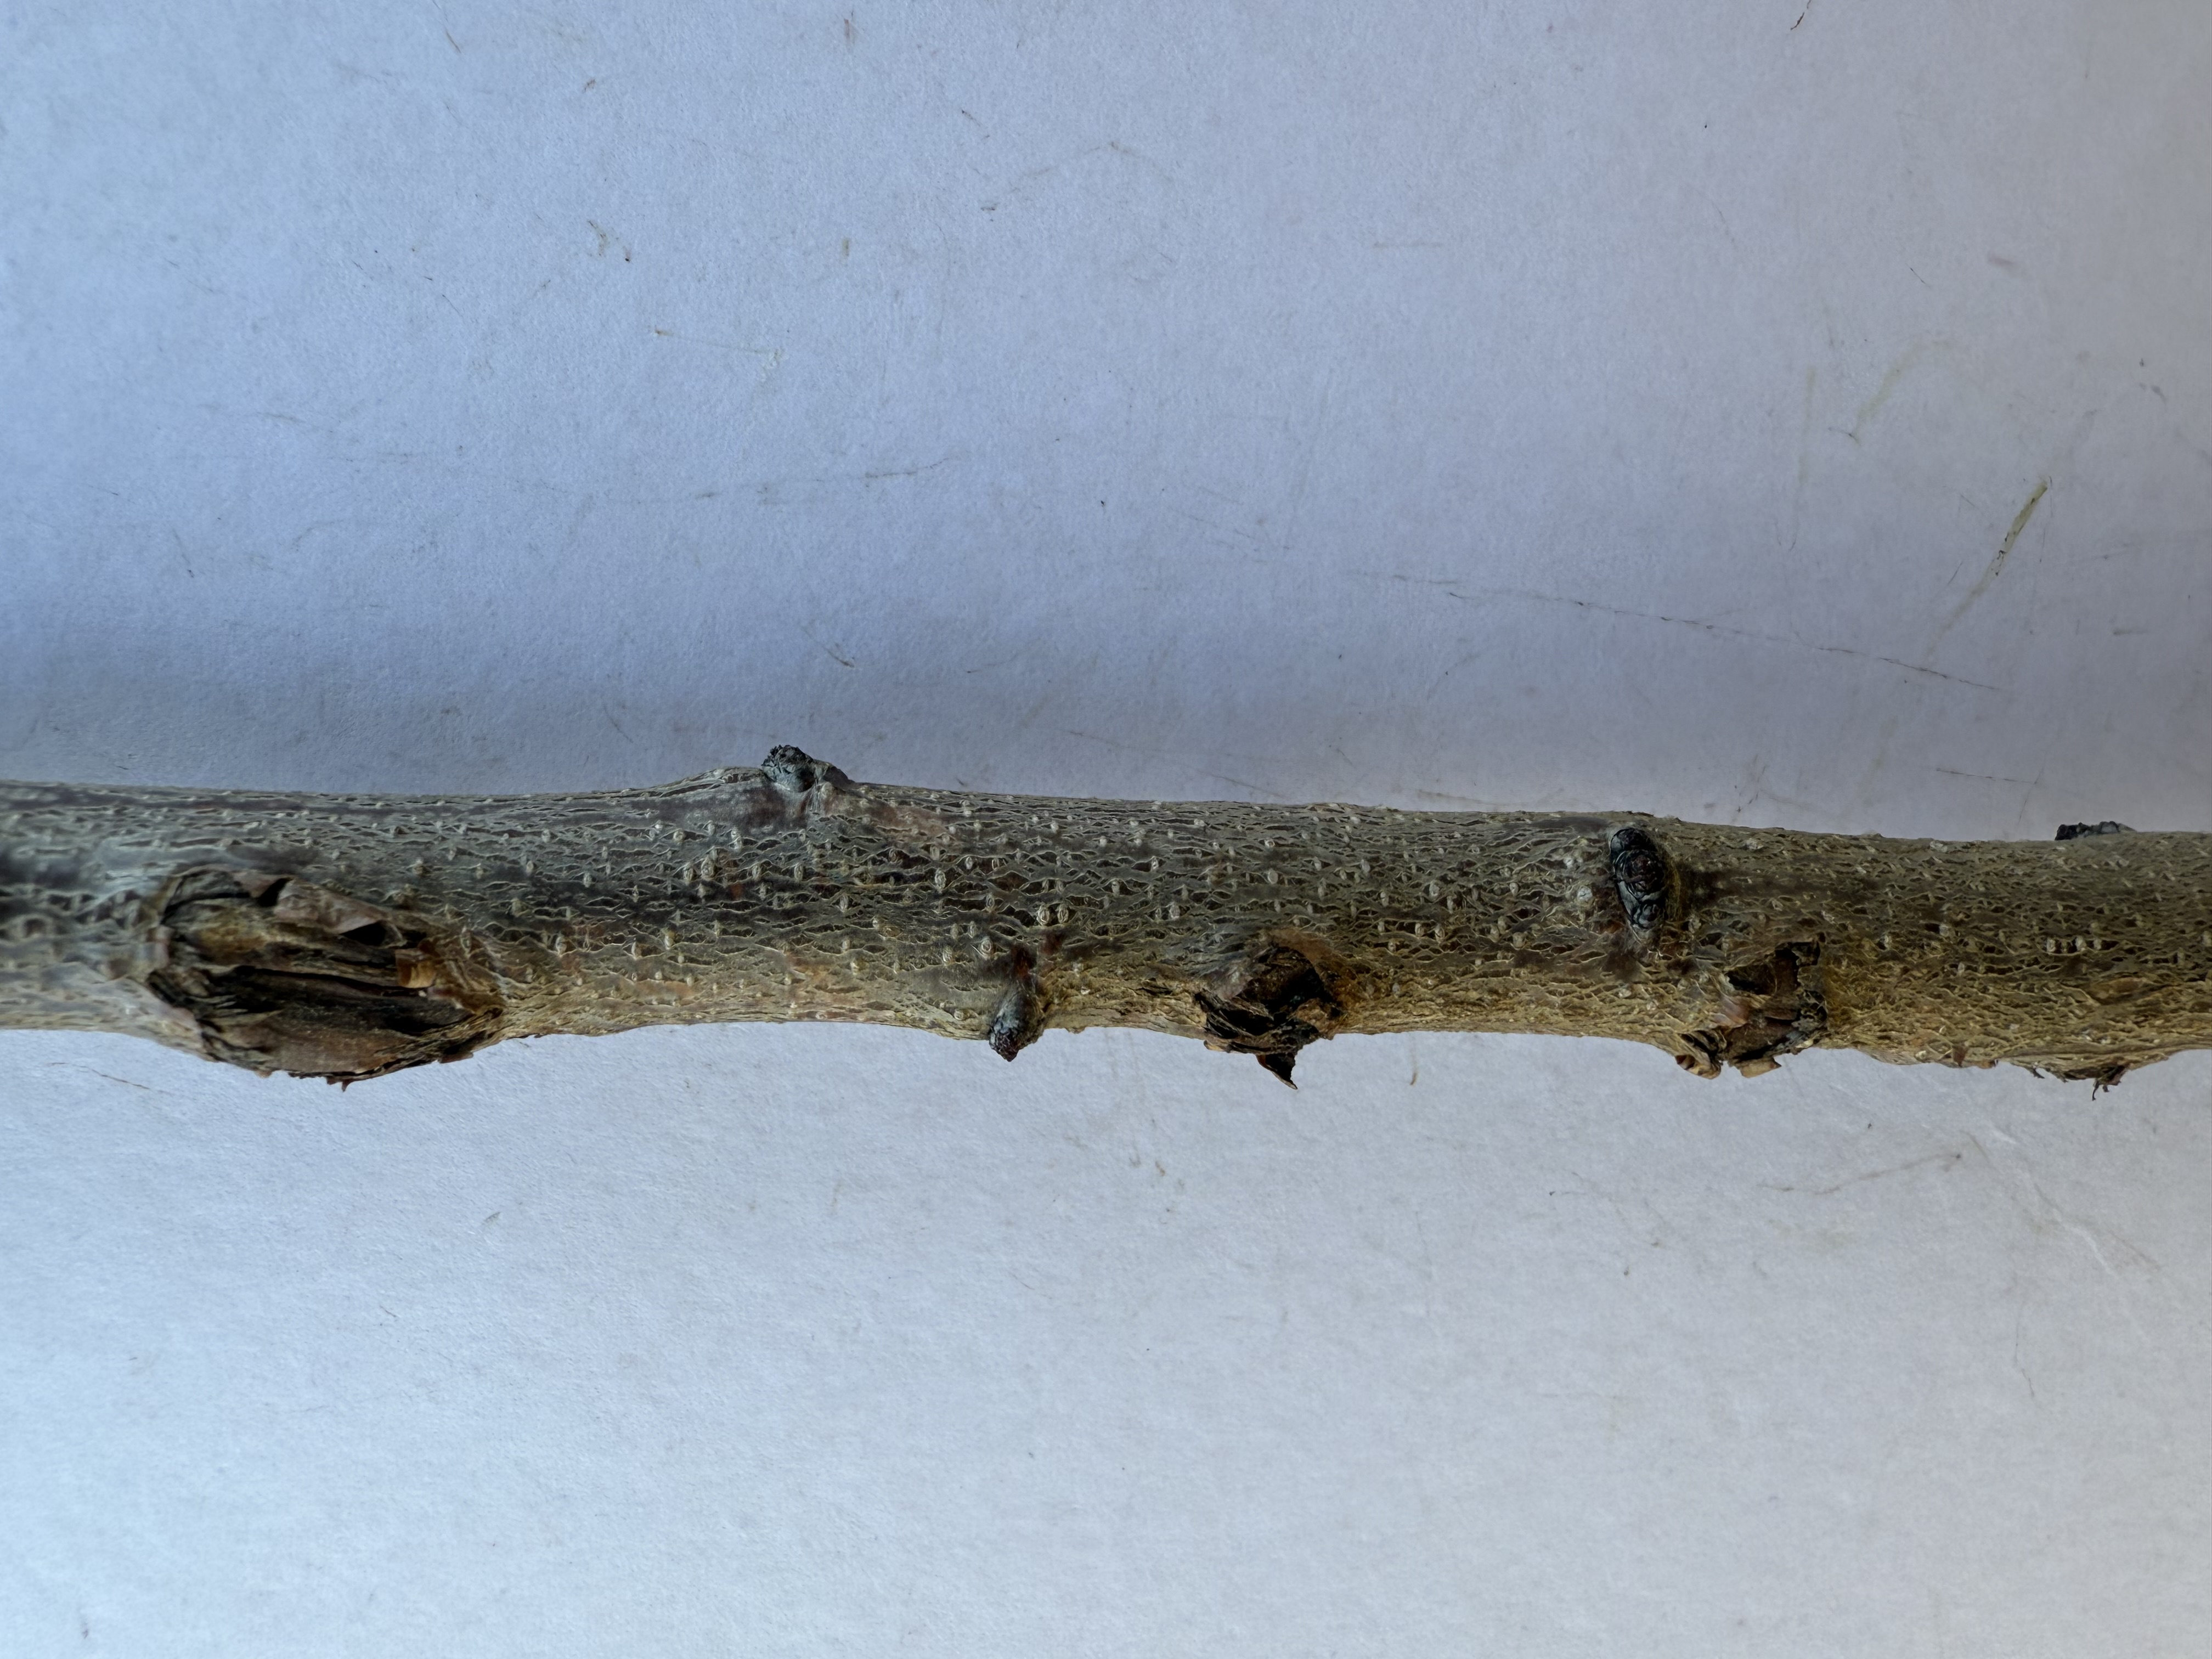
Variety: Sekerpare Apricot